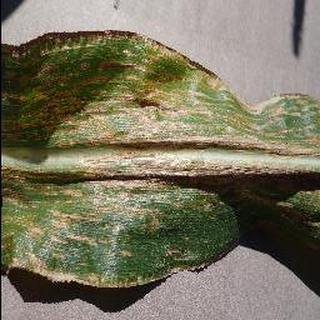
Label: corn_cercospora_leaf_spot